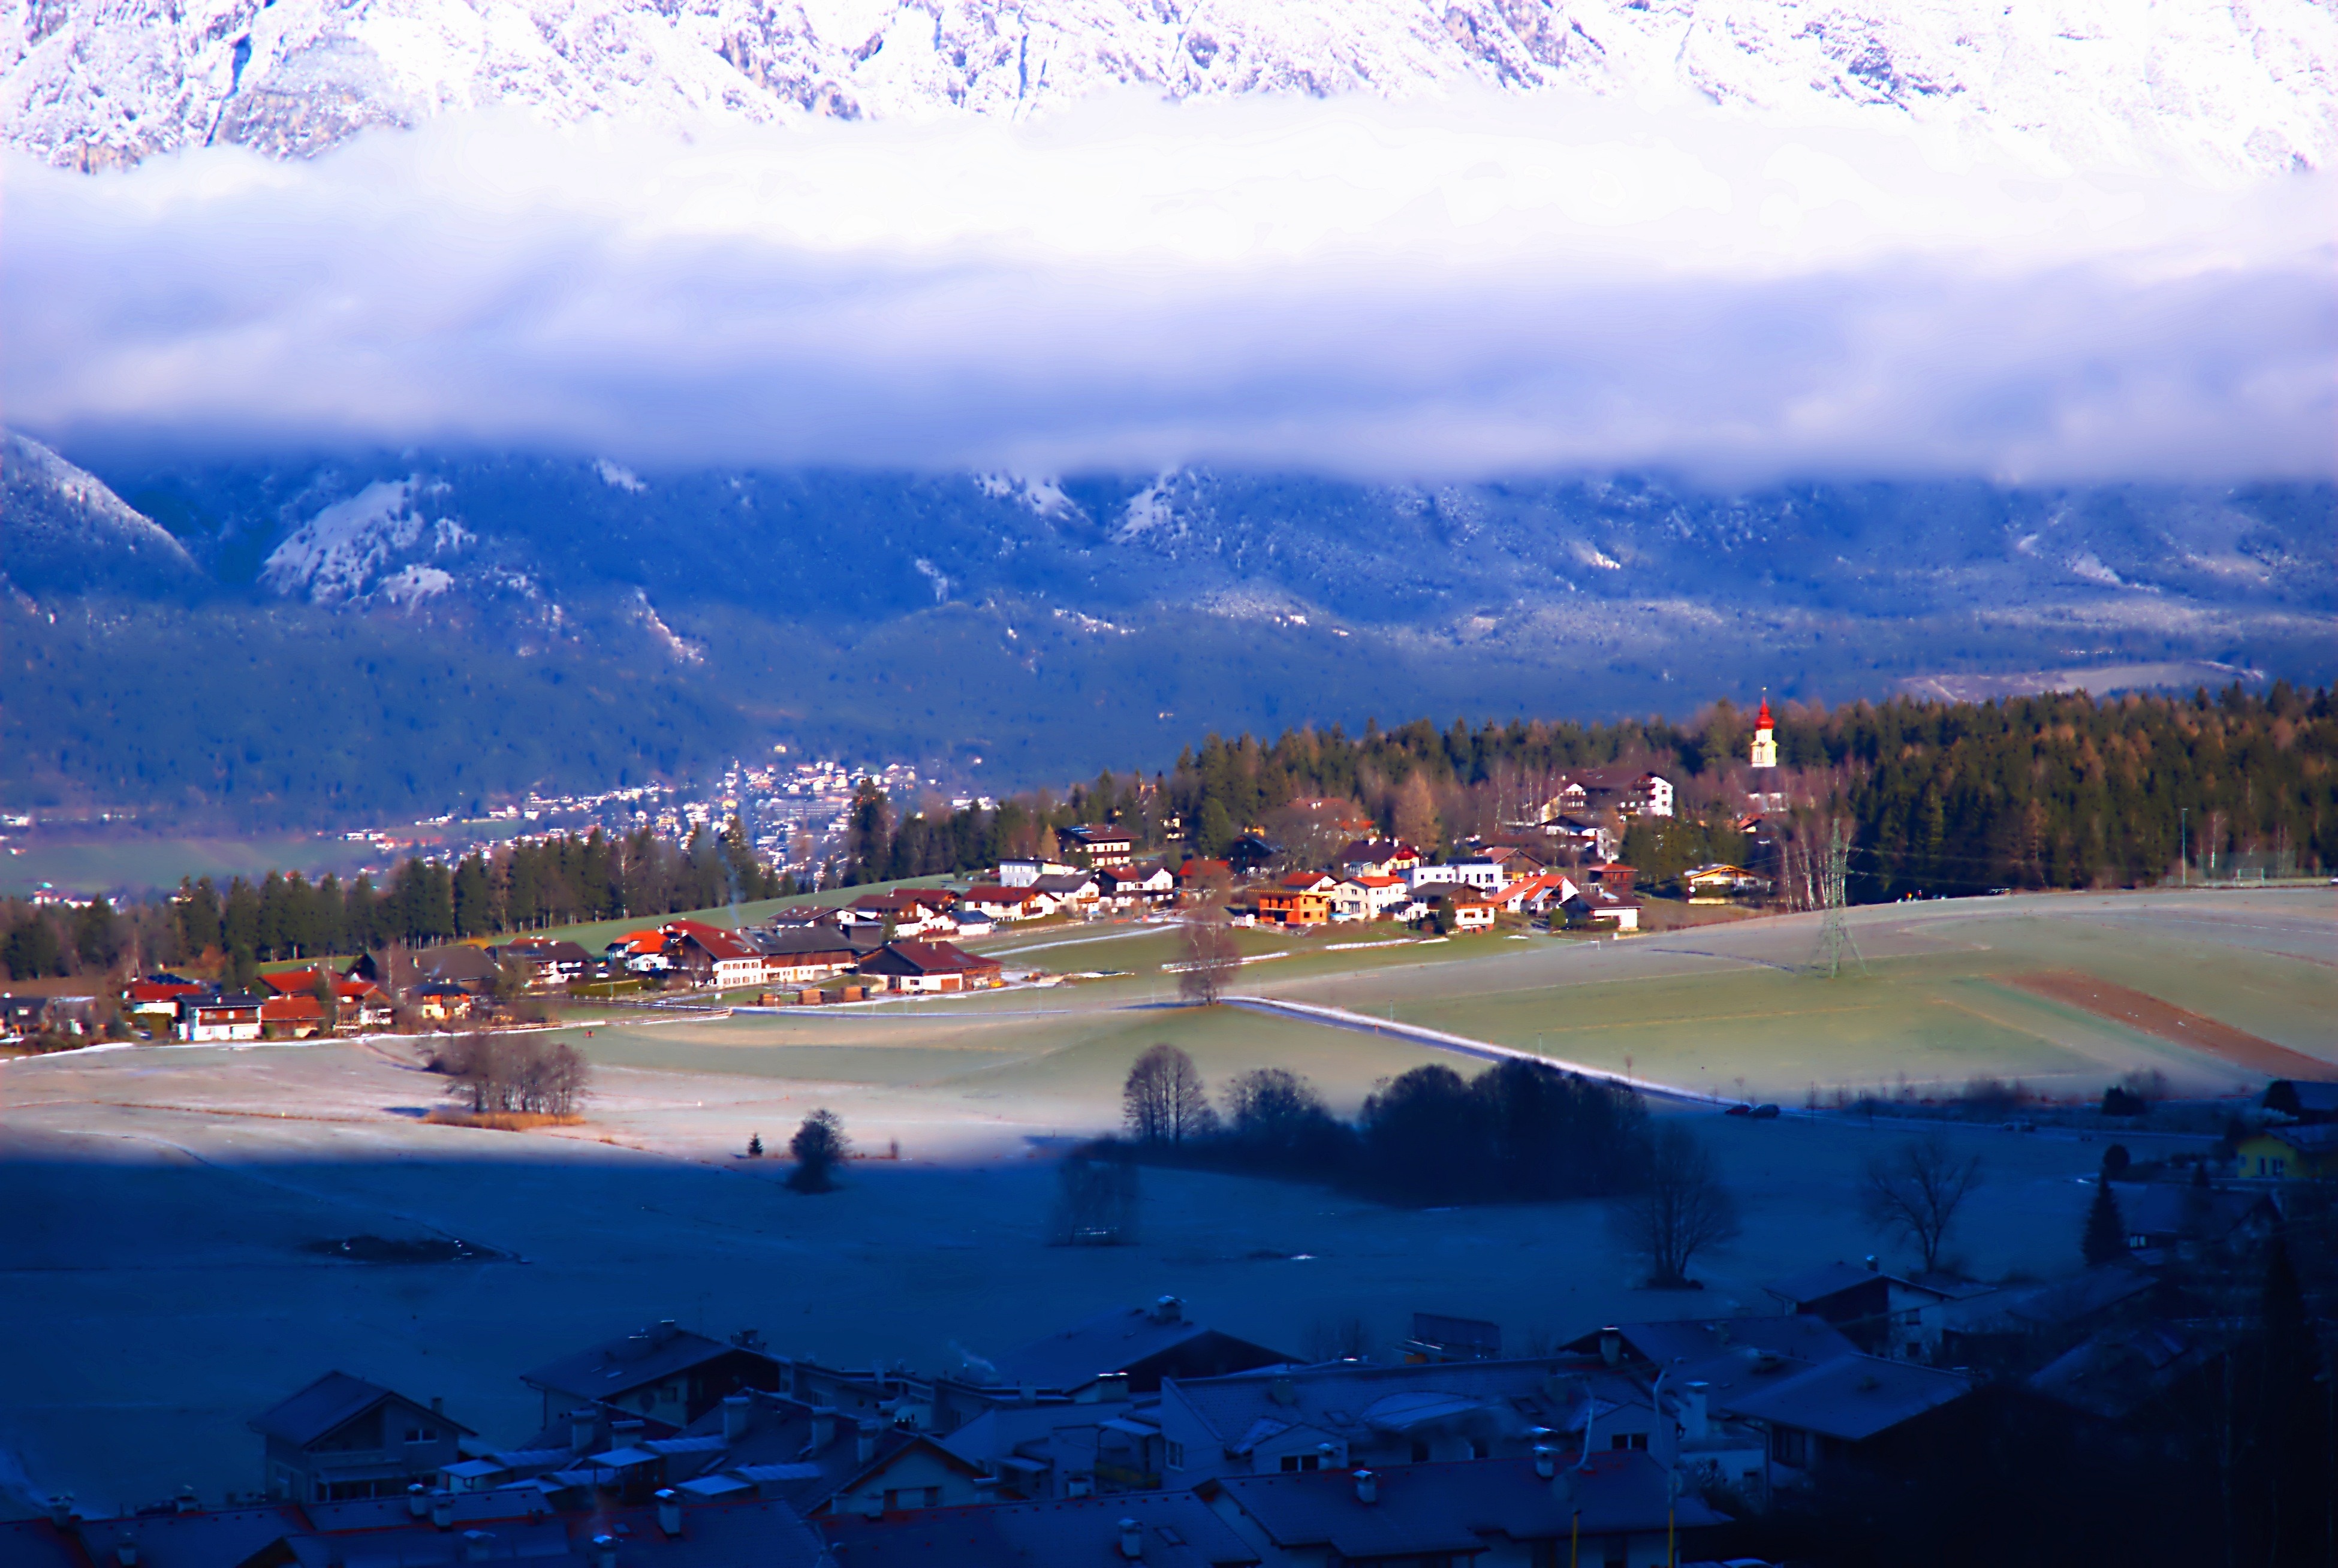
landscape, nature, forest, mountain, snow, winter, cloud, sky, fog, countryside, morning, fall, hill, lake, valley, mountain range, country, panorama, village, dusk, evening, reflection, scenic, autumn, weather, austria, trees, outside, clouds, buildings, mountains, alps, aerial photography, atmosphere of earth, mountainous landforms, judensteing